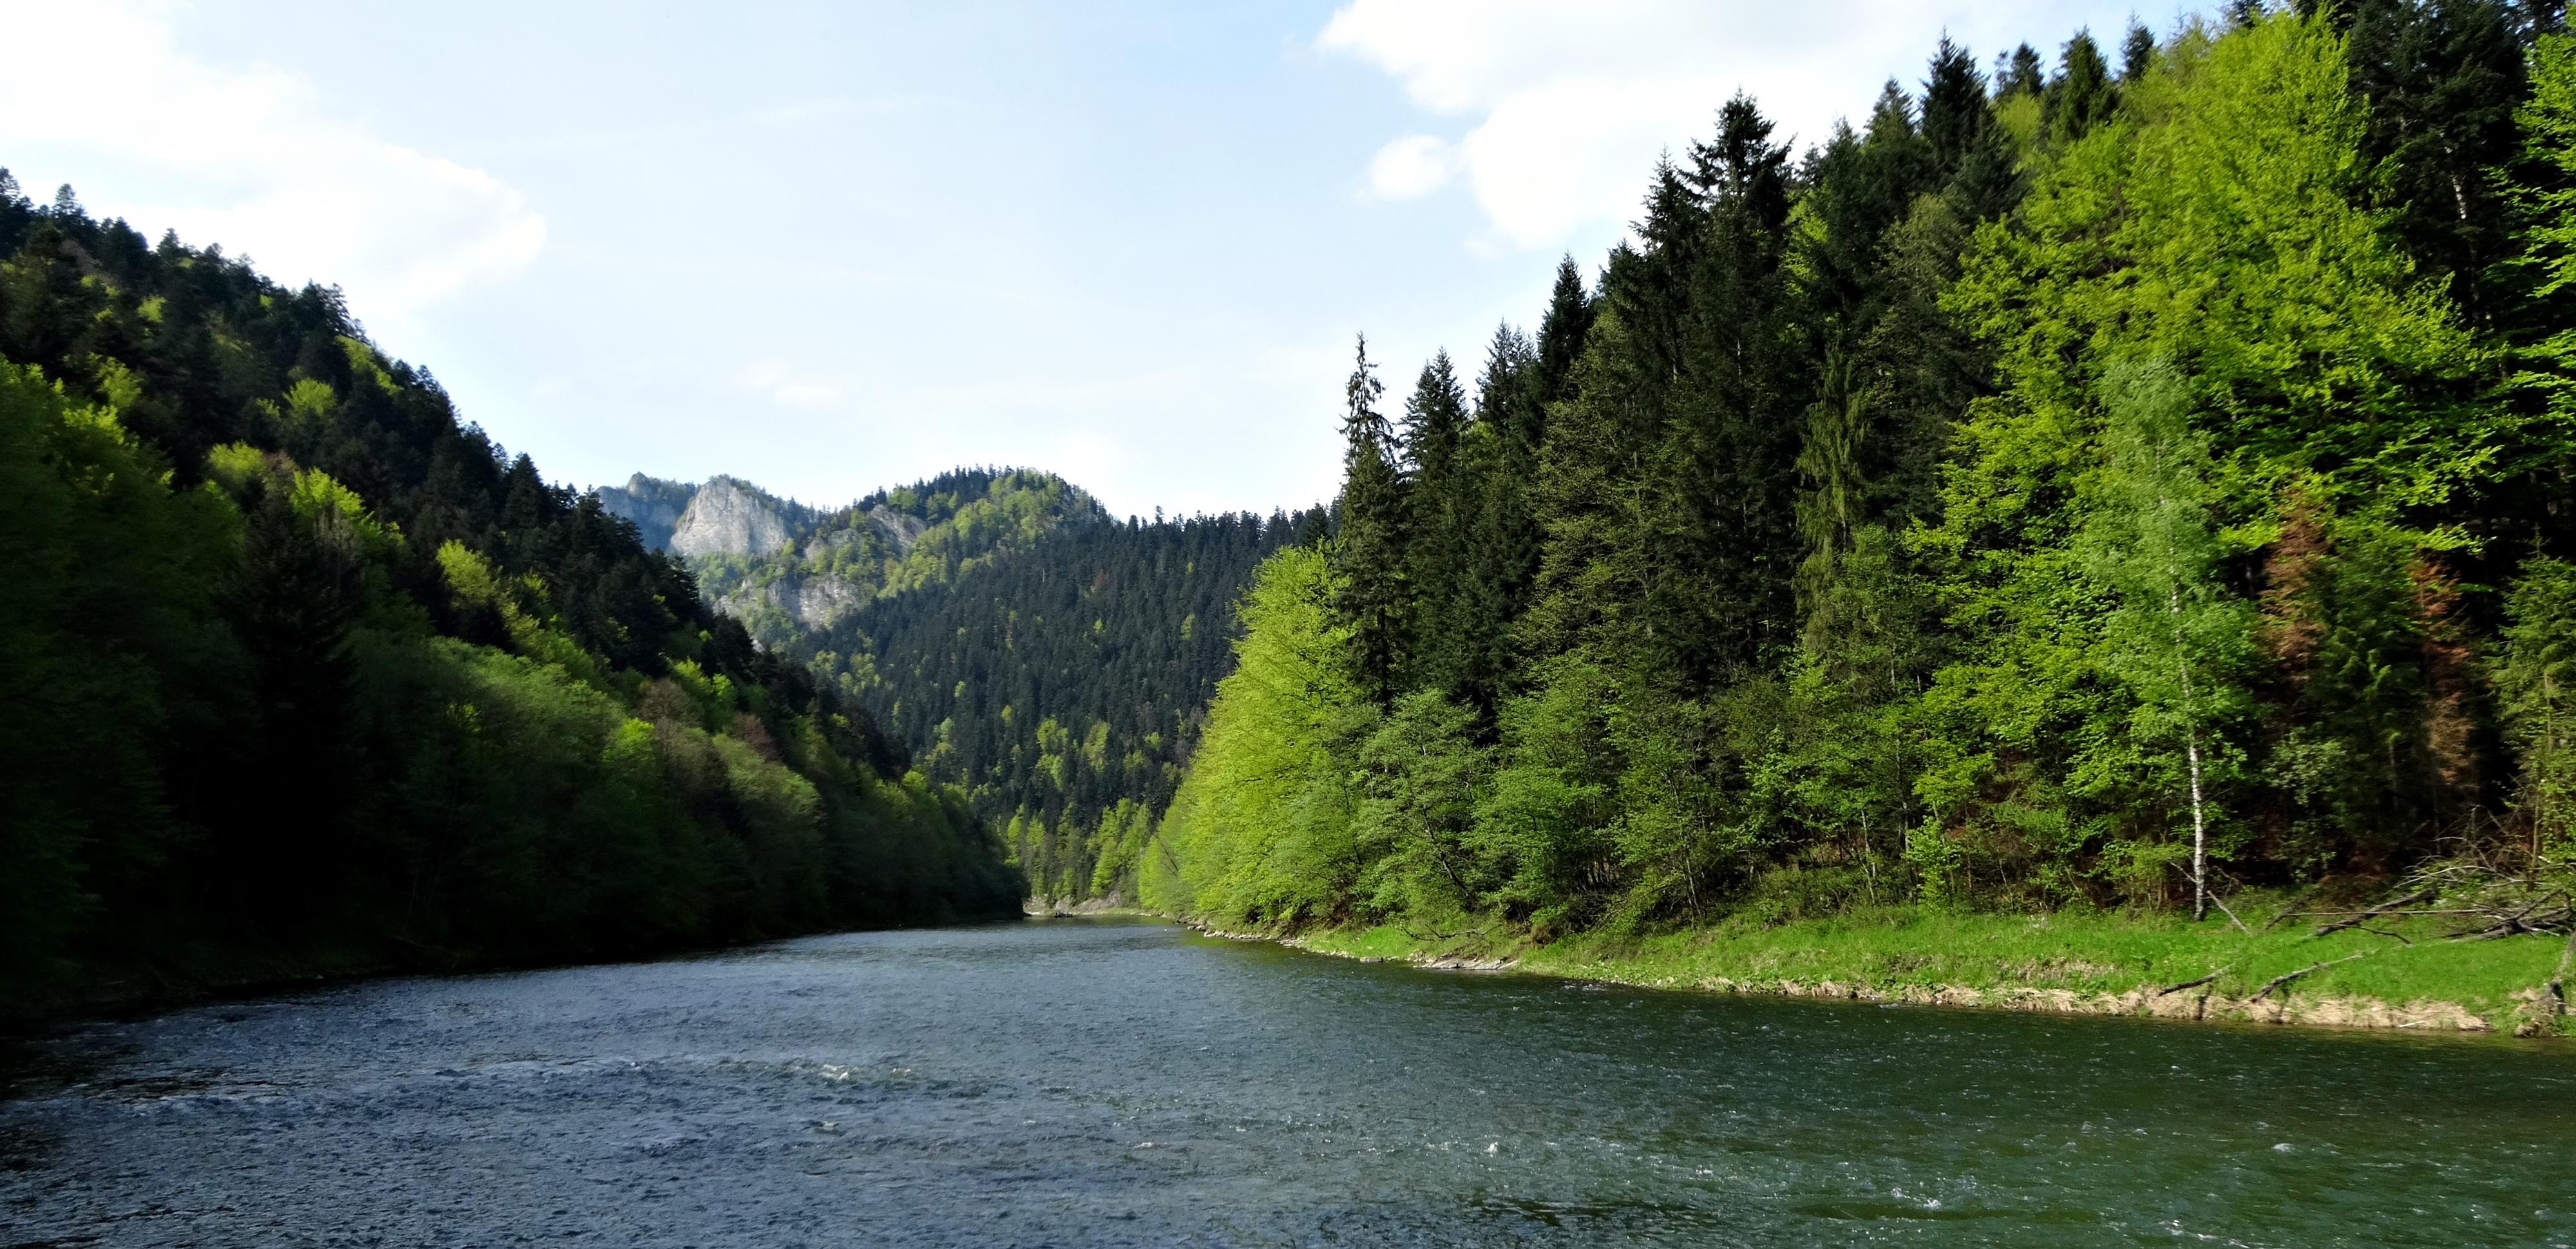
landscape, tree, nature, forest, wilderness, mountain, lake, river, valley, mountain range, stream, spring, rapid, tourism, poland, loch, ecosystem, pieniny, landform, tarn, dunajec, geographical feature, mountainous landforms